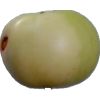
Label: Apple 6